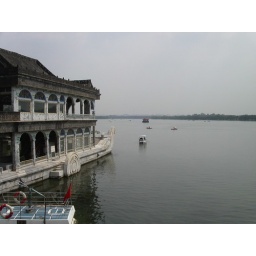
The ship and the lake in the empiror summer palace park, Beijing, China